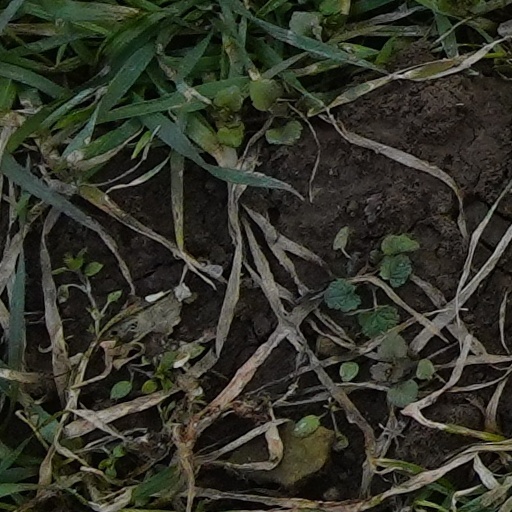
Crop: wheat